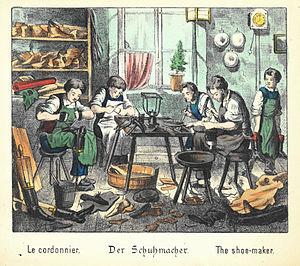
Le cordonnier